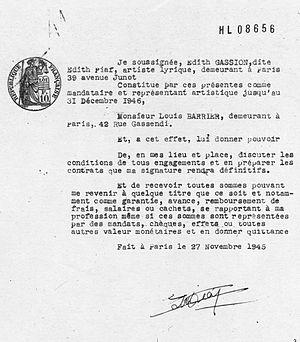
contrat en Edith Piaf et son imprésario Louis Barrier
La rue Gassendi est une voie située dans les quartiers du Montparnasse, du Petit-Montrouge, et de Plaisance du 14ᵉ arrondissement de Paris, en France.